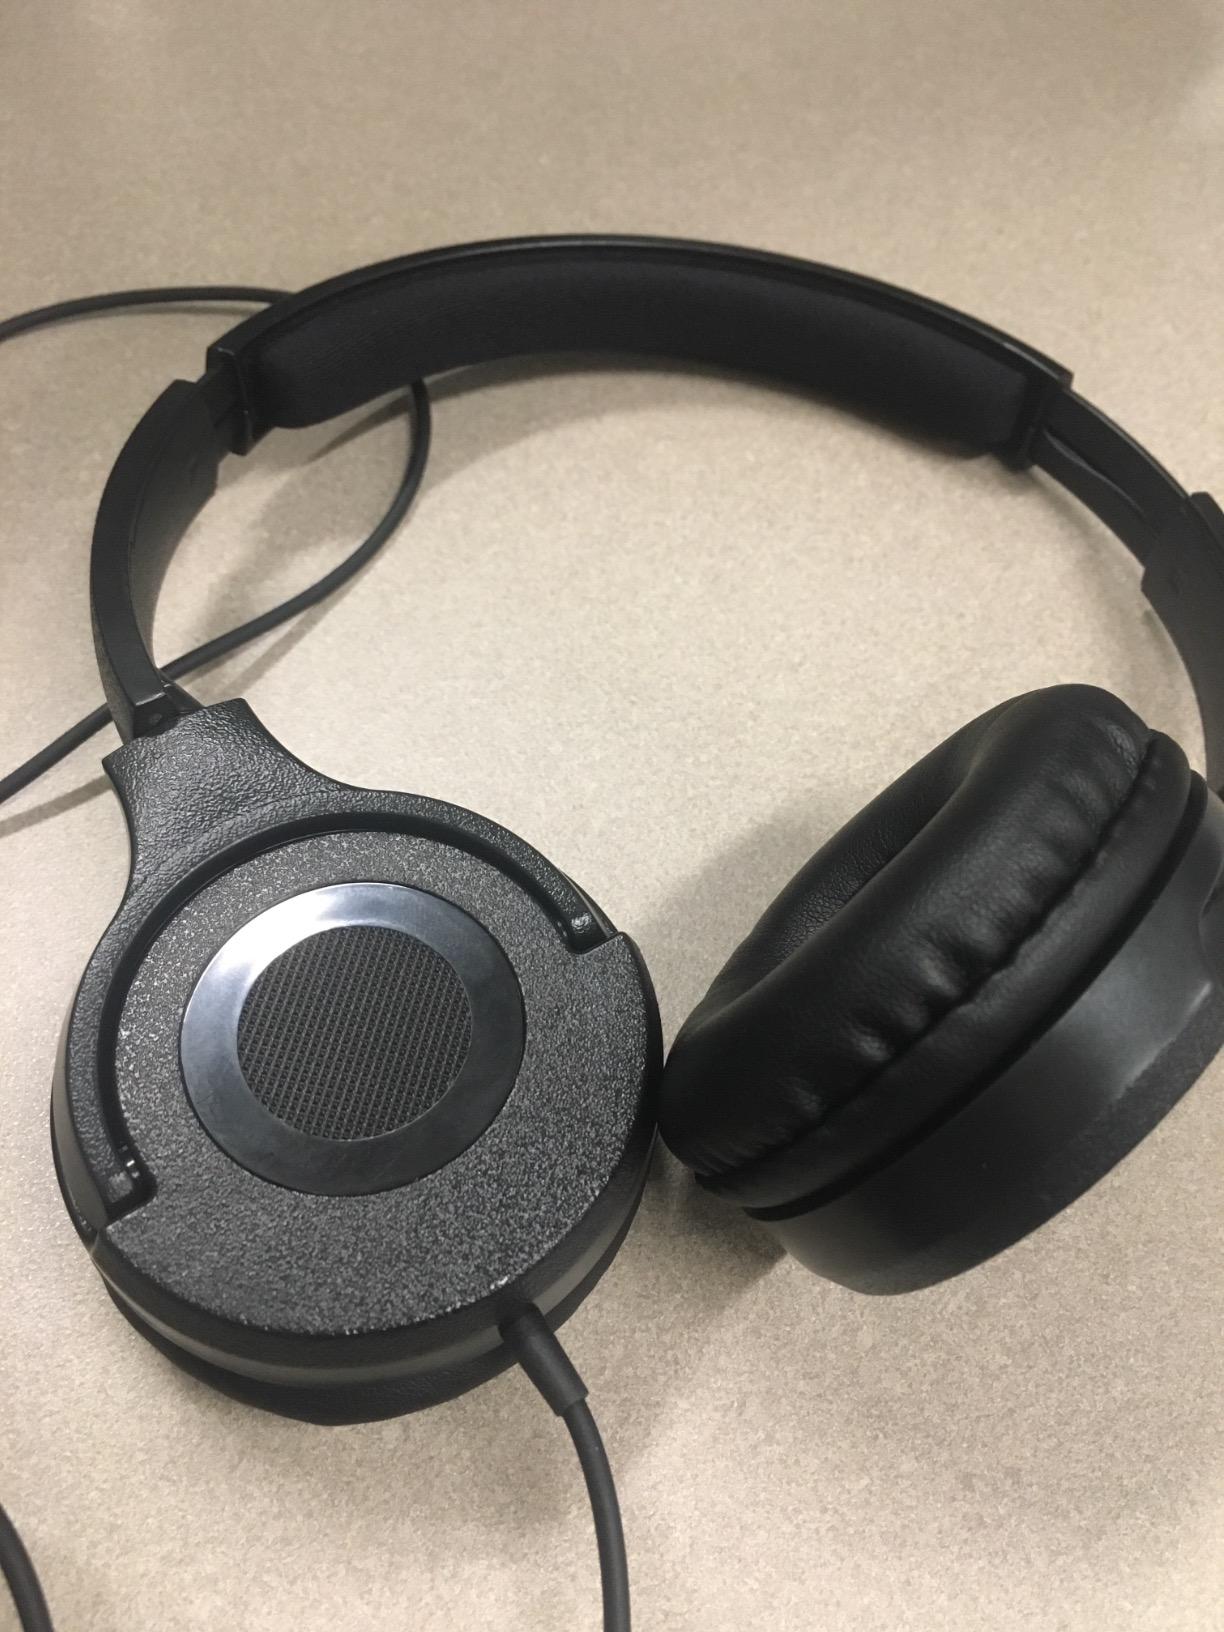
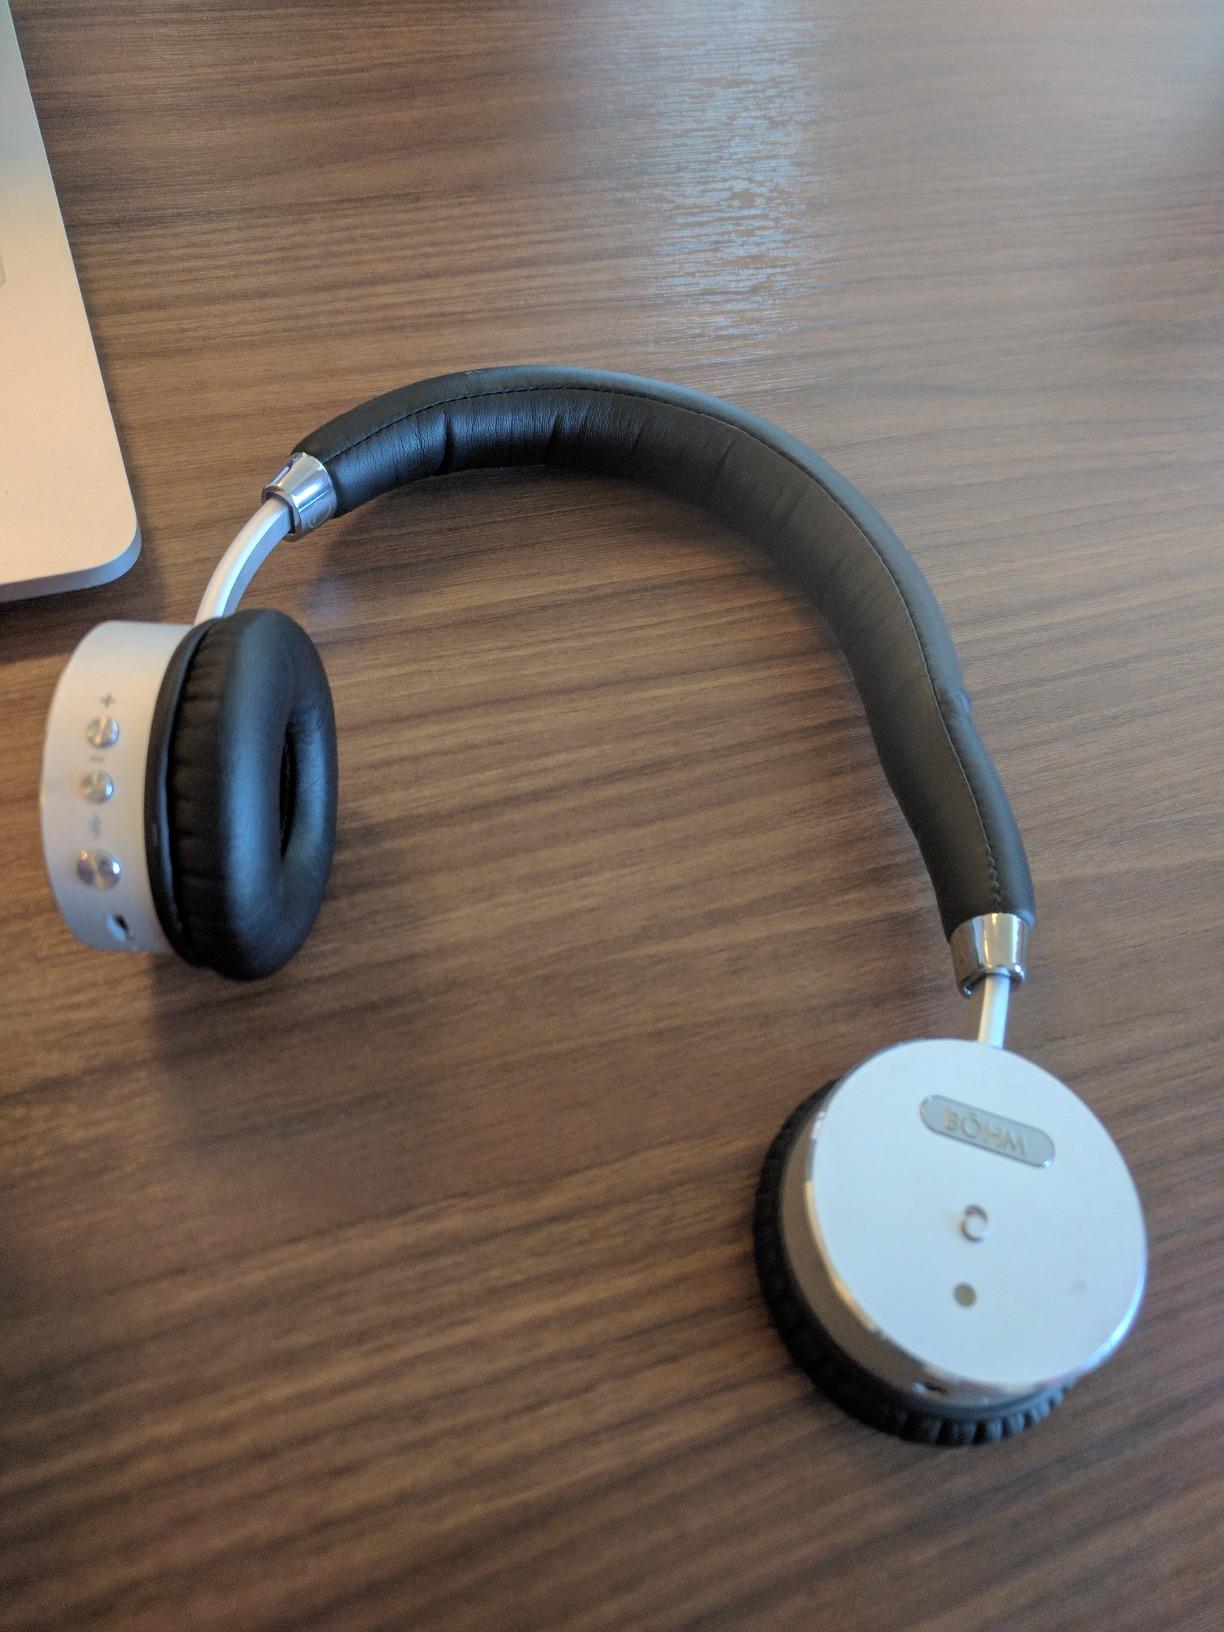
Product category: headphones
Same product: no